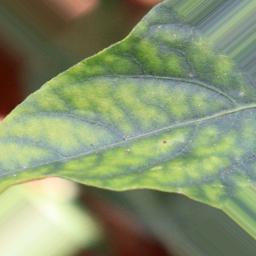
Label: nutritional